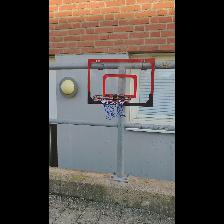
Label: NonHuman